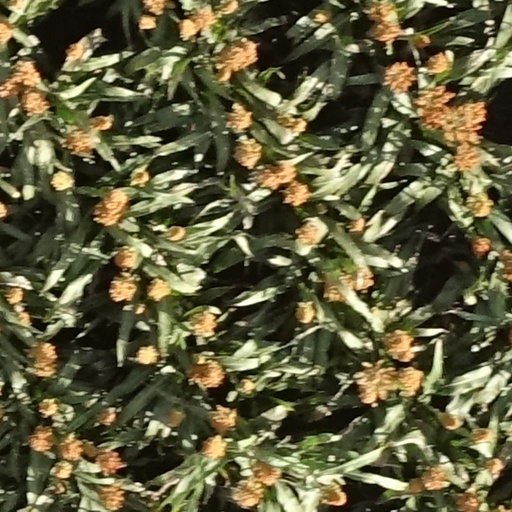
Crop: sorghum